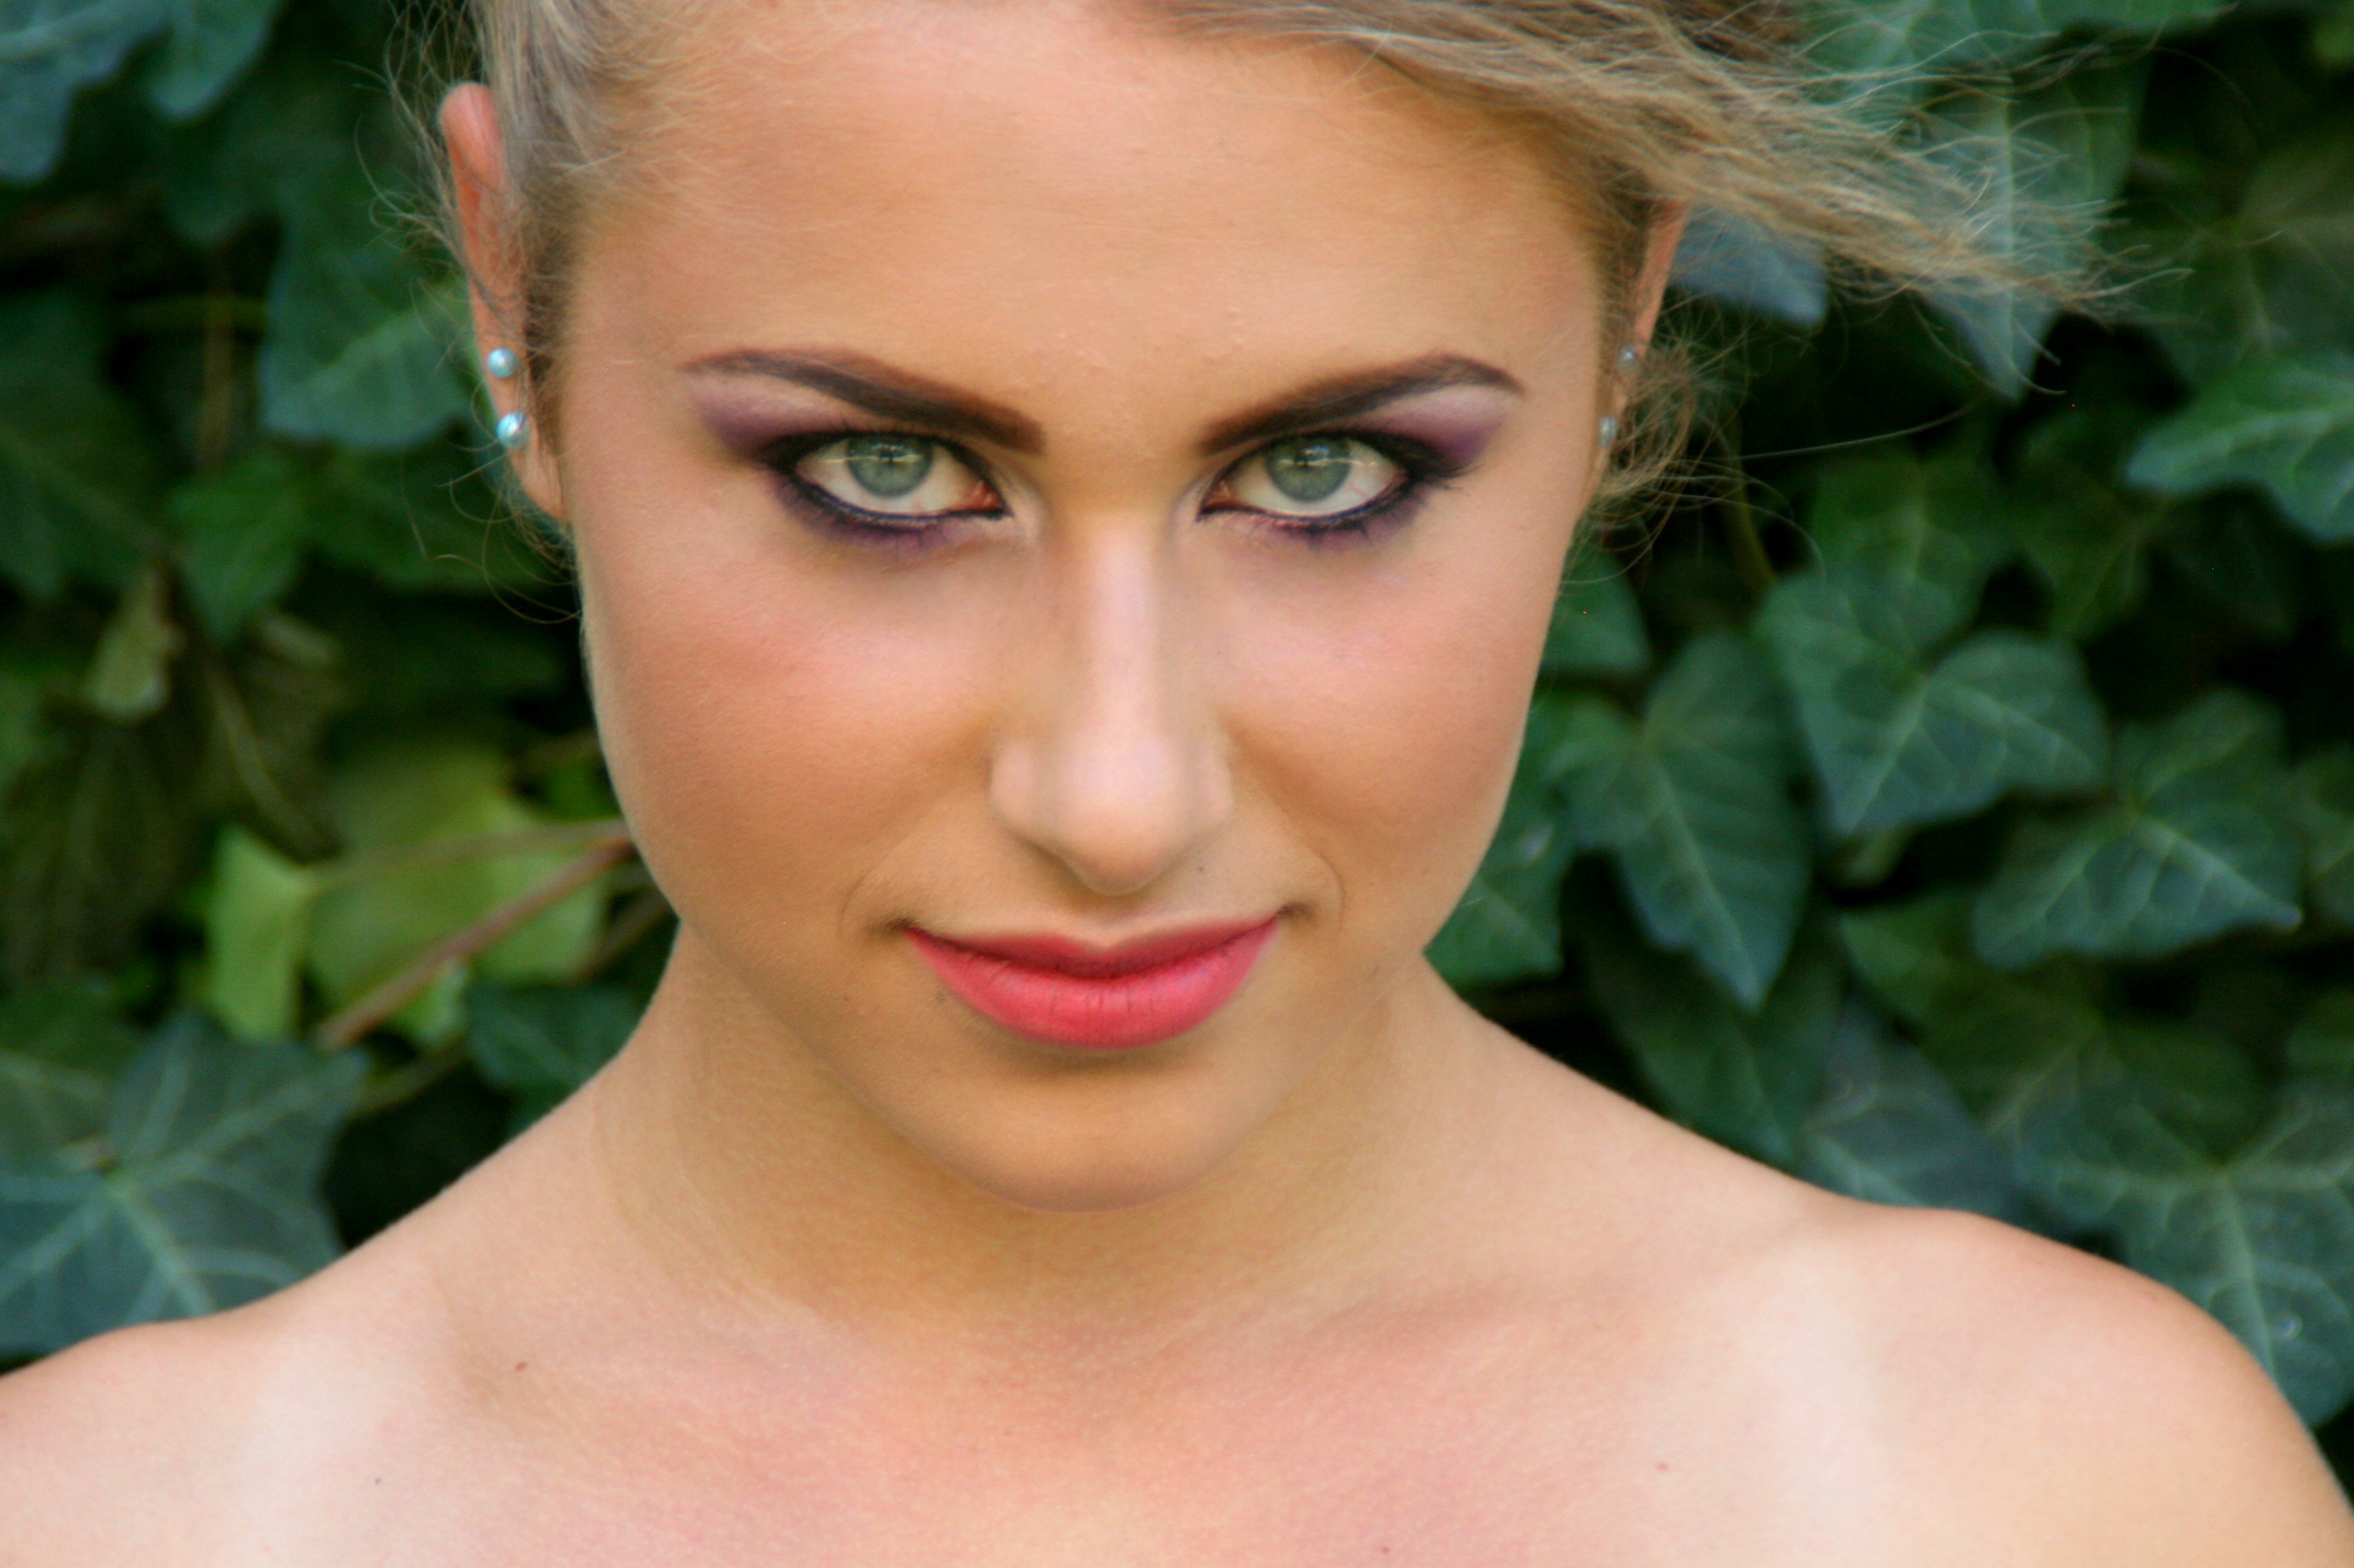
person, girl, woman, hair, flower, portrait, model, fashion, lady, lip, hairstyle, eyebrow, long hair, eyelash, close up, human body, black hair, face, nose, cheek, eye, head, skin, beauty, blond, organ, seductive, blue eyes, photo shoot, brown hair, portrait photography